Rancho Valle de San José

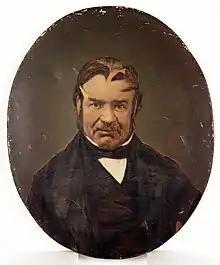
Don Antonio Suñol, one of the grantees of Rancho Valle de San José in 1839.

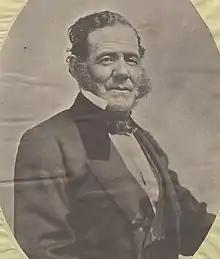
Antonio María Pico, another of the grantees and brother-in-law of Suñol.

Rancho Valle de San José (also called "Valle de San José y Corralitos") was a Mexican land grant in present-day Alameda County, California. It was made up of the former pasture land belonging to Mission San José.